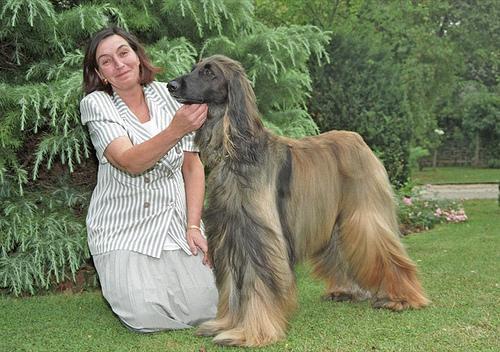
Afghan_hound